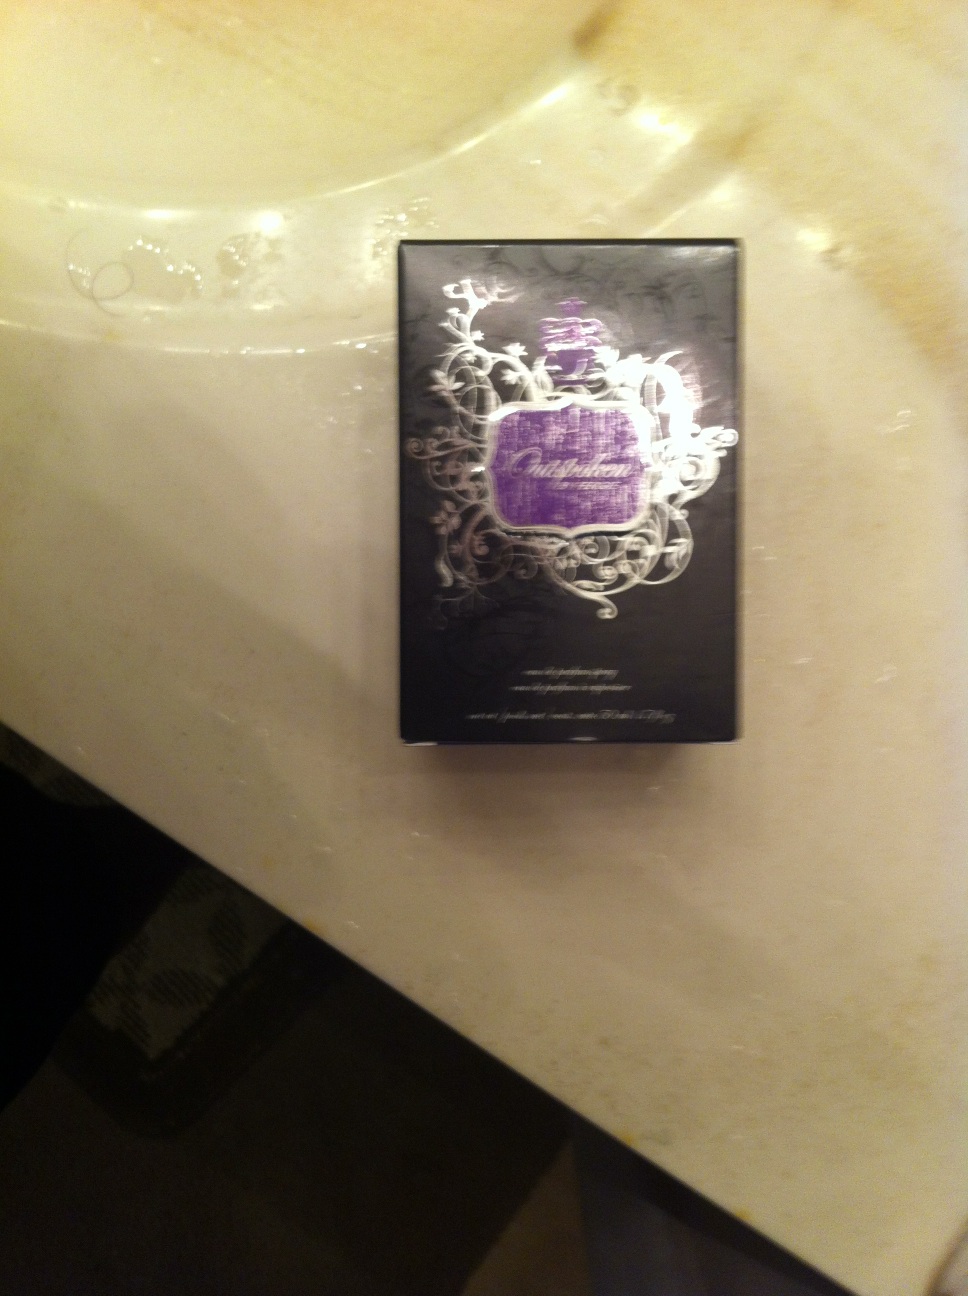Question: WHAT ARE THE NAME OF THIS AVON PERFUME AND DID I MOVED THE CAMARA BACK FAR ENOUGH THIS TIME?
Answer: unanswerable